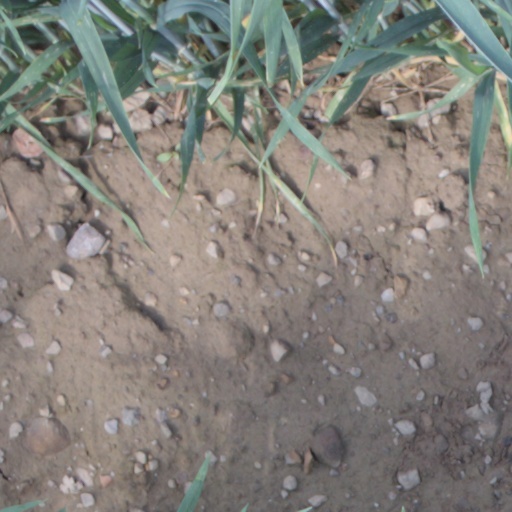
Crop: wheat